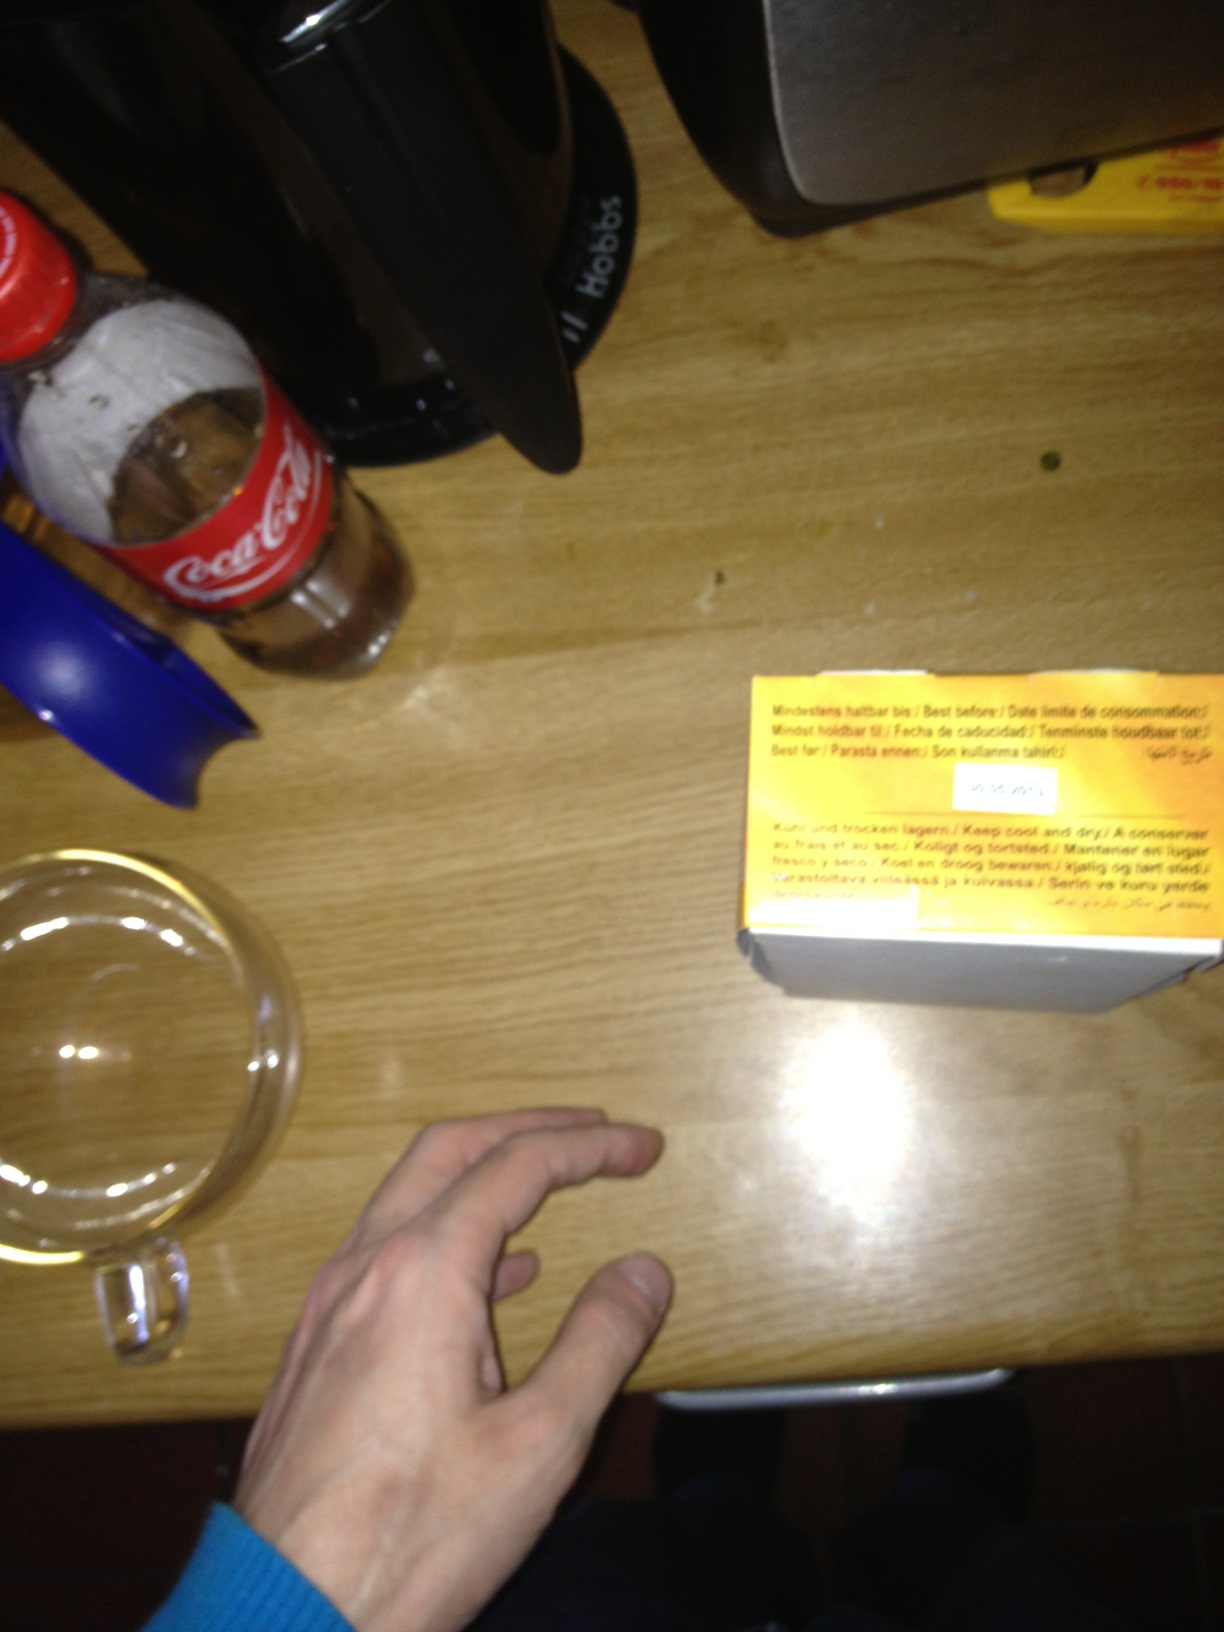Question: I'm looking for the expiration date. Thank you.
Answer: unanswerable